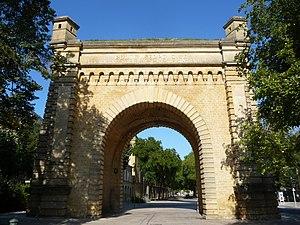
La porte Serpenoise est une porte de ville située à l’angle de l’avenue Robert Schuman et de la rue du Général Gaston-Dupuis dans le quartier de Metz-Centre. Elle reste le témoin symbolique associé à plusieurs événements historiques de la ville de Metz, dont elle a marqué la limite sud du IIIe siècle lors de la construction du rempart romain, jusqu’au début du XXe siècle au moment de la destruction de l’enceinte.
La porte Serpenoise est une porte de ville située à l’angle de l’avenue Robert Schuman et de la rue du Général Gaston-Dupuis dans le quartier de Metz-Centre. Elle reste le témoin symbolique associé à plusieurs événements historiques de la ville de Metz, dont elle a marqué la limite sud du IIIᵉ siècle lors de la construction du rempart romain, jusqu’au début du XXᵉ siècle au moment de la destruction de l’enceinte.
Metz [mɛs] est une commune française située dans le département de la Moselle, en Lorraine. Préfecture de département, elle fait partie, depuis le 1ᵉʳ janvier 2016, de la région administrative Grand Est, dont elle accueille les assemblées plénières. Metz et ses alentours, qui faisaient partie des Trois-Évêchés de 1552 à 1790, se trouvaient enclavés entre la Lorraine ducale et le duché de Bar jusqu'en 1766. Par ailleurs, la ville a été de 1974 à 2015 le chef-lieu de la région de Lorraine.